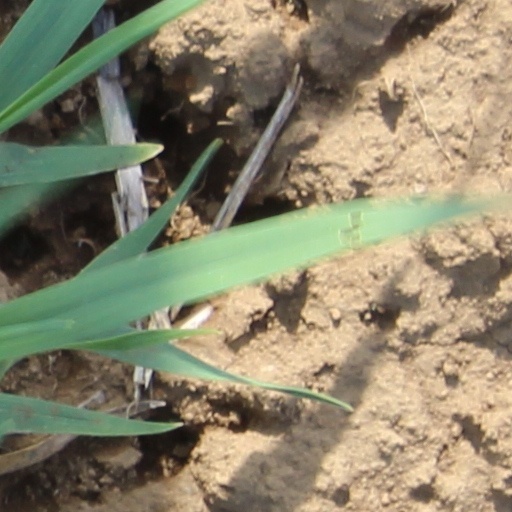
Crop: wheat